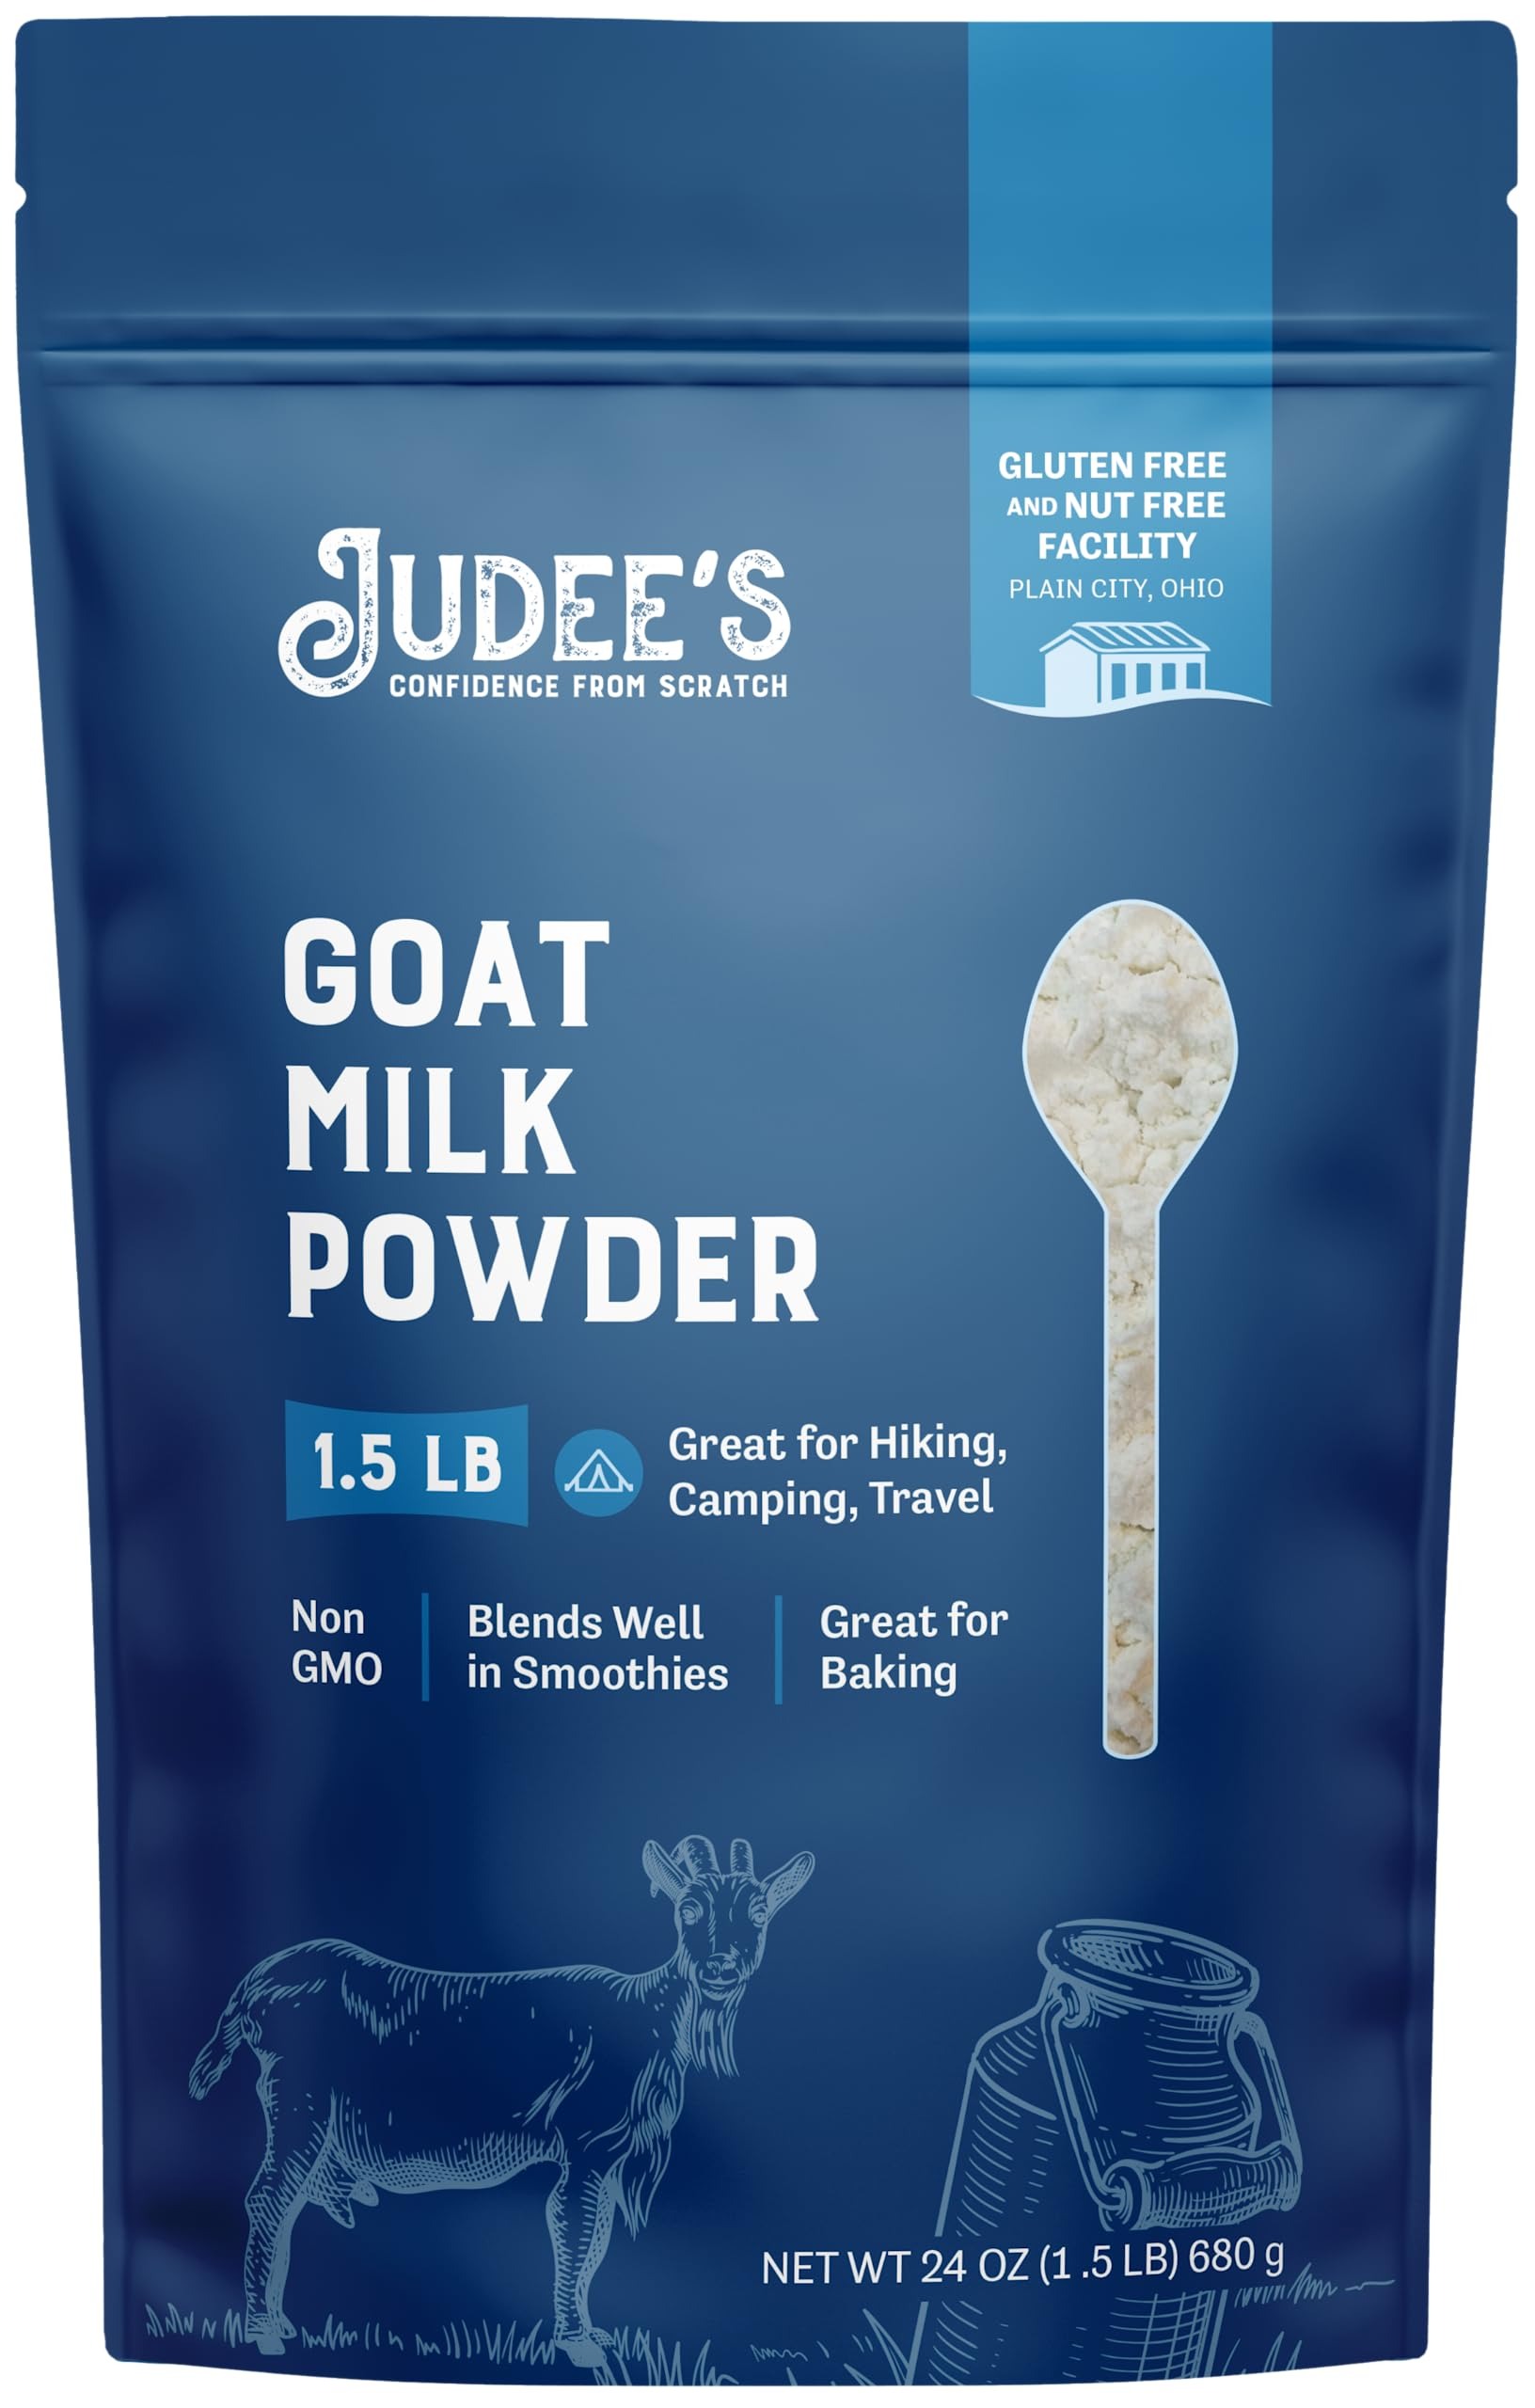
Item Name: Judee's Goat Milk Powder 1.5 lb - Blends Well in Smoothies and Great for Baking - Convenient for Travel, Hiking, and Camping - Non-GMO, Gluten-Free and Nut-Free
Bullet Point 1: Great packing essential for hiking, camping, or any outdoor activity
Bullet Point 2: Another nutritious alternative to cow's whole milk powder. Add to hot or cold drinks of choice for extra creaminess.
Bullet Point 3: Made in a dedicated gluten-free facility and shipped in a standup, resealable pouch to ensure freshness
Bullet Point 4: Ingredients: 100% Full Cream Goat Milk
Bullet Point 5: Since 2009, Judee’s has been dedicated to providing fresh, allergy-conscious ingredients, great for your recipes and even better for your family
Value: 24.0
Unit: Ounce

Price: 28.99